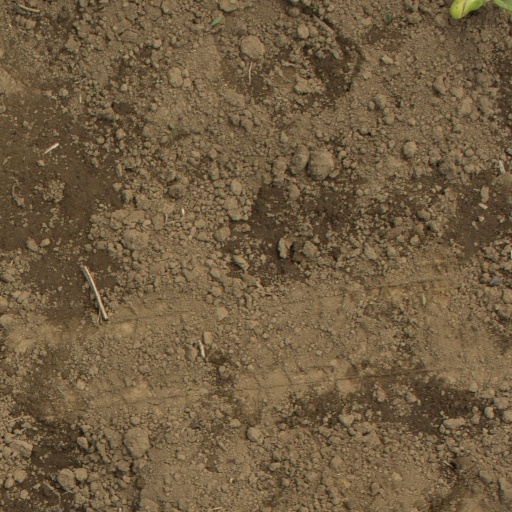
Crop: Jerusalem artichoke